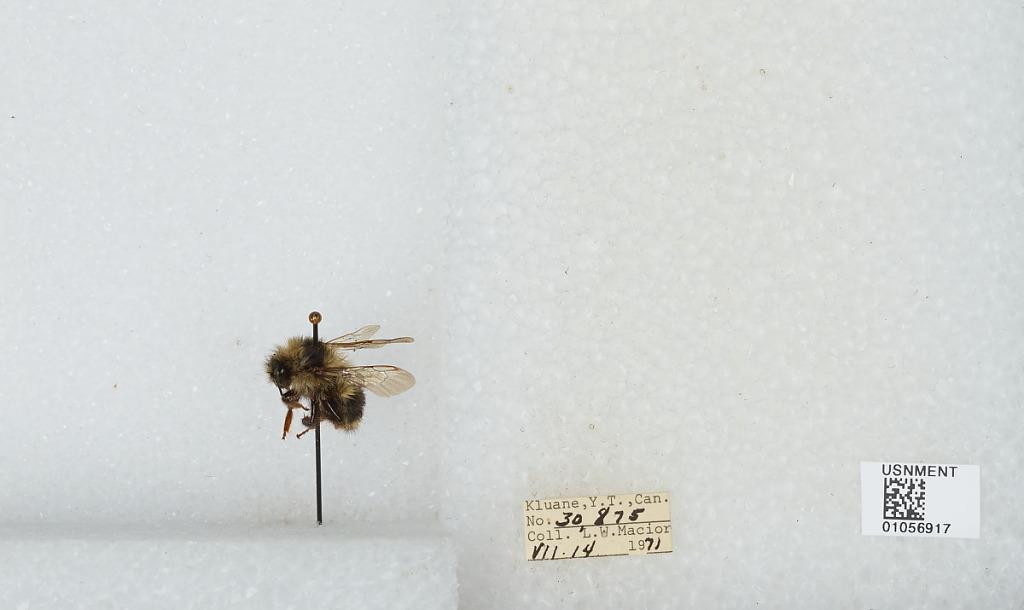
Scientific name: Bombus bifarius nearcticus
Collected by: L. Macior
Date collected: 1971-7-14
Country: Canada
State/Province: Yukon Territory
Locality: Kluane
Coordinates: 60.75, -139.5